1969 in radio

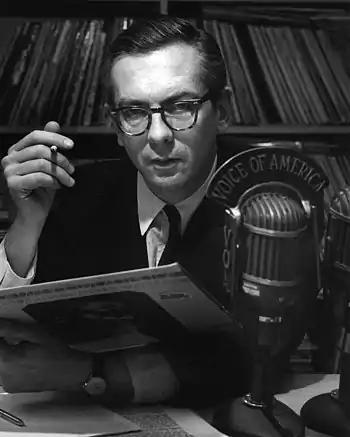
Willis Conover jazz producer and broadcaster on the Voice of America radio program for over forty years, 1969.

Significant events in radio broadcasting in the year 1969 included the debuts of two documentaries on rock and roll.